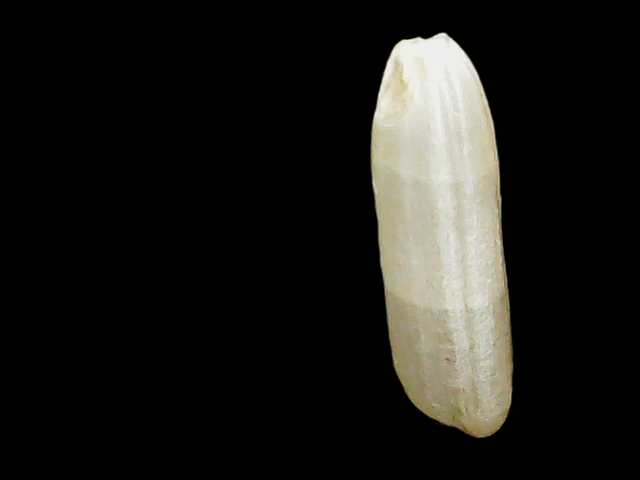
Rice variety: Binadhan14